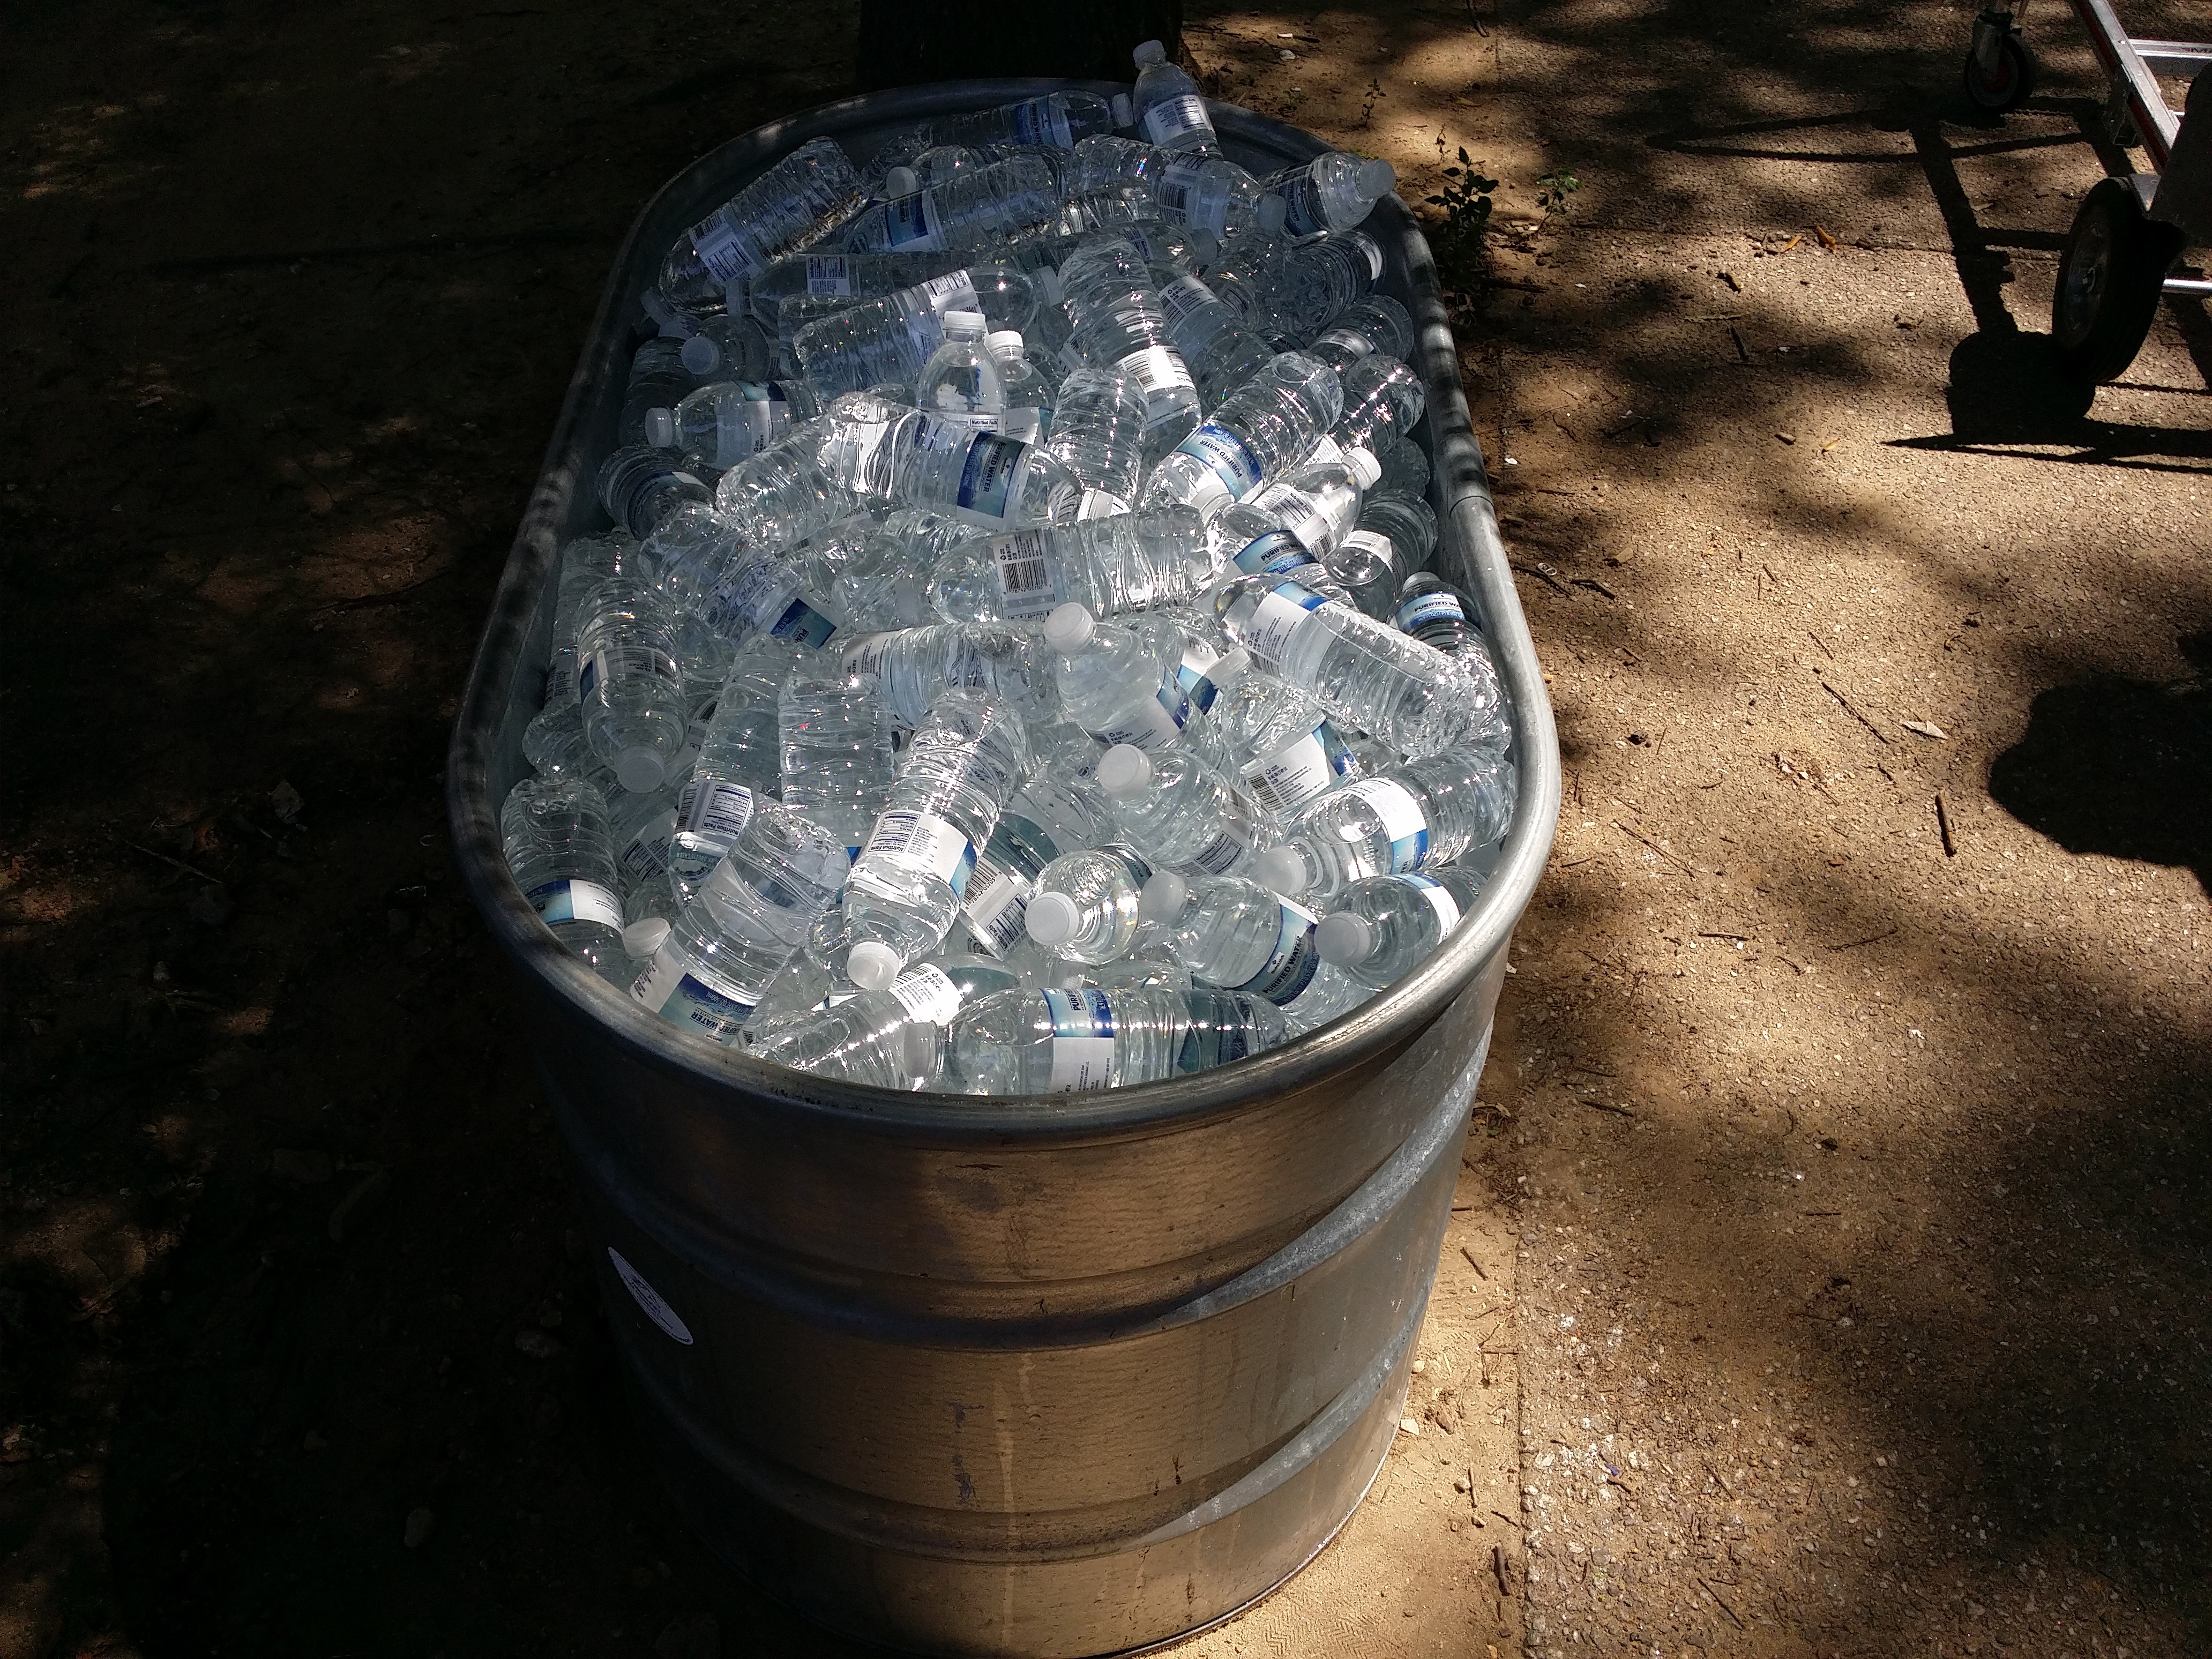
water, light, glass, ice, blue, lighting, picnic, cooler, man made object